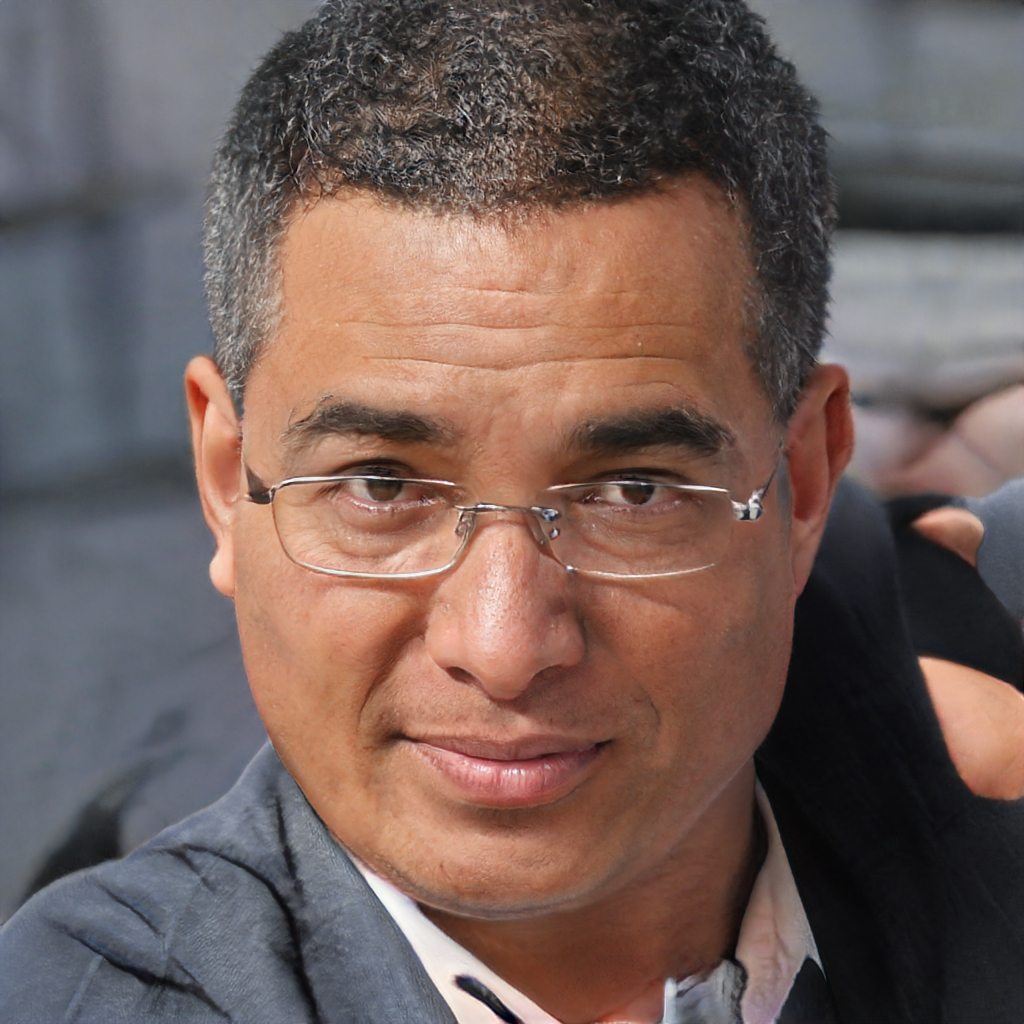
Gender: Male